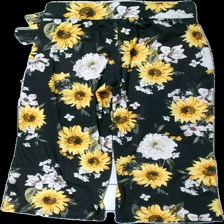
View: back
Type: Trousers
Category: Ladies
Brand: Gina Tricot
Colors: White, Green, Multicolor, Black
Material: 100% polyester
Pattern: Floral print
Cut: Regular
Size: S
Season: All
Holes: Minor
Damage: hål rumpa
Damage location: middle center
Damage 2 location: top right
Damage 3 location: top center
Price range: <50
Recommended usage: Export
Description: blommig byxpr med hål bak